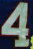
Number: 4